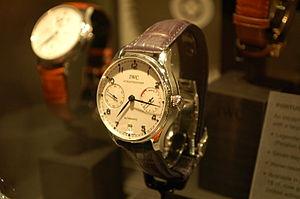
Une montre est un instrument de mesure du temps qui se porte sur soi. Une montre diffère d’une horloge, d’une pendule ou de tout autre instrument de mesure du temps par le fait qu’elle peut être emportée lors de déplacements sans que son fonctionnement soit altéré.